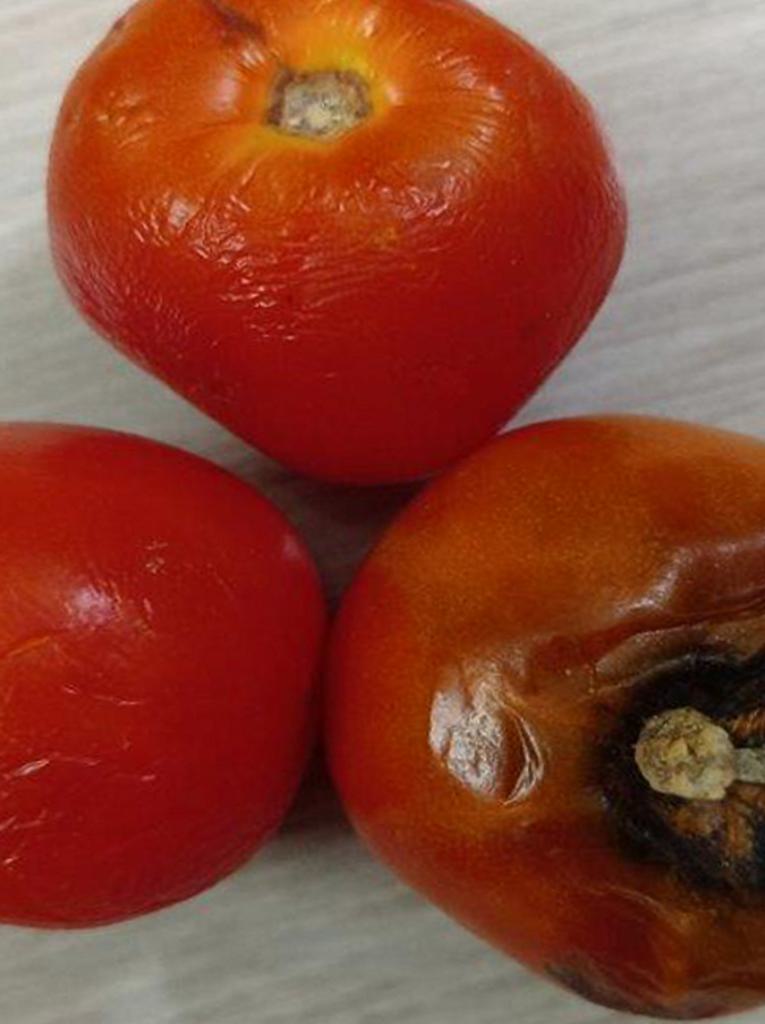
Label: Rotten